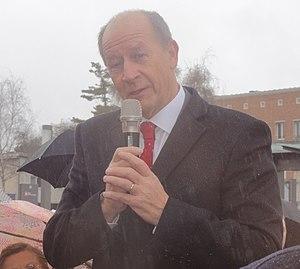
Manifestation contre la suppression des dessertes TGV en gare de Douai le 2 mars 2019. Depicted place&#58
Lesquin est une commune française, située dans le département du Nord en région Hauts-de-France. Elle fait partie de la Métropole européenne de Lille.
Le canton de Faches-Thumesnil est un canton français du département du Nord créé par le décret du 17 février 2014. Il tient lieu de circonscription d'élection des conseillers départementaux et entre en vigueur lors des élections départementales de 2015.
Dany Wattebled, né le 22 novembre 1951 à Lesquin, est un homme politique français. Il est maire de Lesquin de 1995 à 2017 et sénateur du Nord depuis 2017.
Le canton de Seclin-Nord est un ancien canton français, situé dans le département du Nord et la région Nord-Pas-de-Calais.